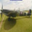
Label: airplane